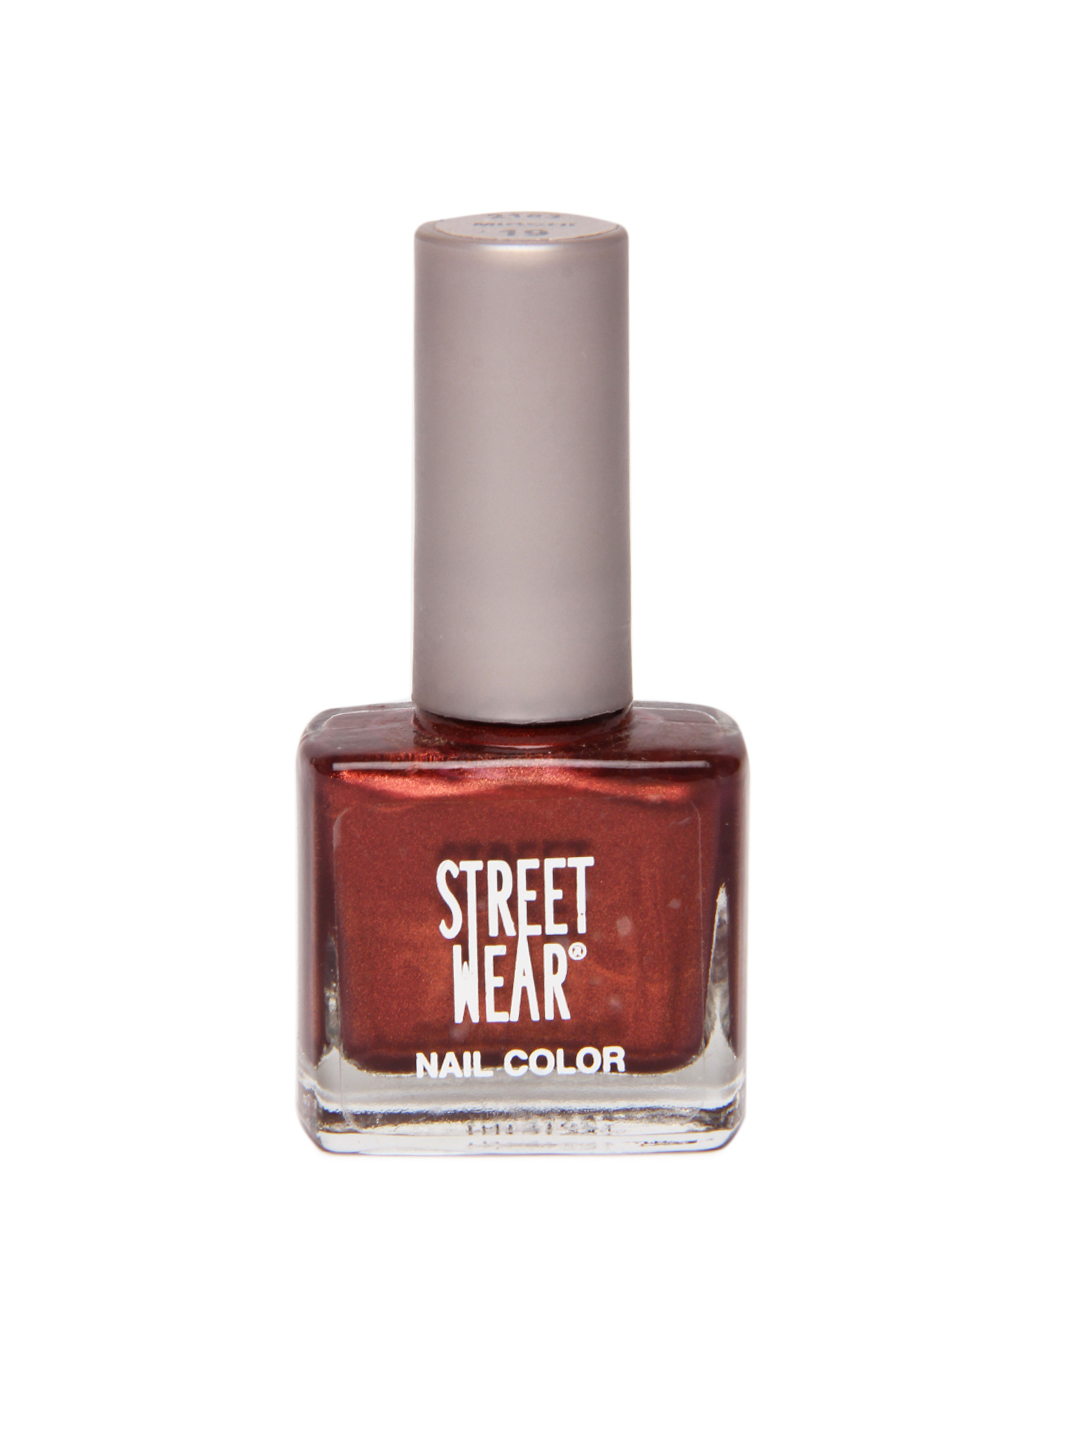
Streetwear Mirchi Nail Enamel 19
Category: Personal Care / Nails / Nail Polish
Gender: Women
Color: Maroon
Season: Spring 2017
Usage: Casual